Karin Housley

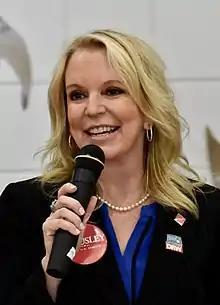
Housley speaking at Minnesota's 8th Congressional District nomination convention in Park Rapids in 2018

In her first campaign for public office, Housley ran for the Minnesota Senate in 2010 and narrowly lost to DFL incumbent Katie Sieben. After redistricting placed Housley's residence in a new district, she was elected to the Senate in 2012, defeating her opponent by 1% of the vote. She was reelected in 2016 by more than 20 points. Housley was reelected again in 2020 and 2022.